Freemasonry during World War I

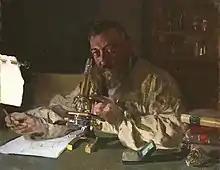
Luis Simarro Lacabra, Grand Master of the Spanish Grand Orient.

From 1840 onwards, relations between different obediences developed to create a global network, despite numerous language barriers. This process gathered pace between 1890 and 1900. Contacts proliferated at all levels, with obediences, lodges, and Freemasons formalizing numerous treaties of friendship or mutual recognition. However, relations were primarily conducted through Masonic channels. The traditional Anglo-Saxon current, which was predominantly deist and composed mainly of historical British and American obediences, and the Latin current, which was liberal and often anticlerical, with its primary composition being the major French, Italian, Spanish, and Belgian obediences, were the two major trends that Freemasonry gravitated towards. Additionally, a Freemasonry that emerged from the colonial empires in South America and Oceania also formed part of this network.